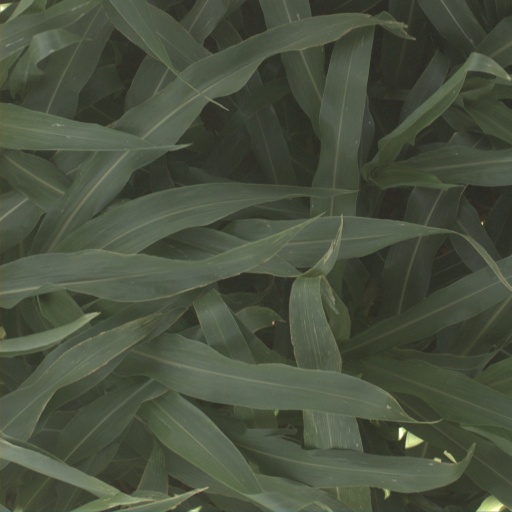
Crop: sorghum